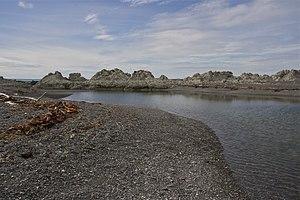
Le fleuve Flaxbourne est un cours d’eau de la région de Marlborough dans l’Île du Sud de la Nouvelle-Zélande.